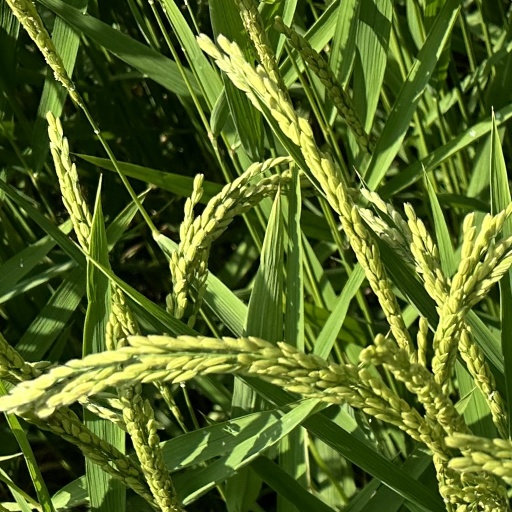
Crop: rice